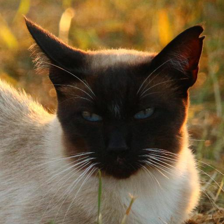
Label: animals